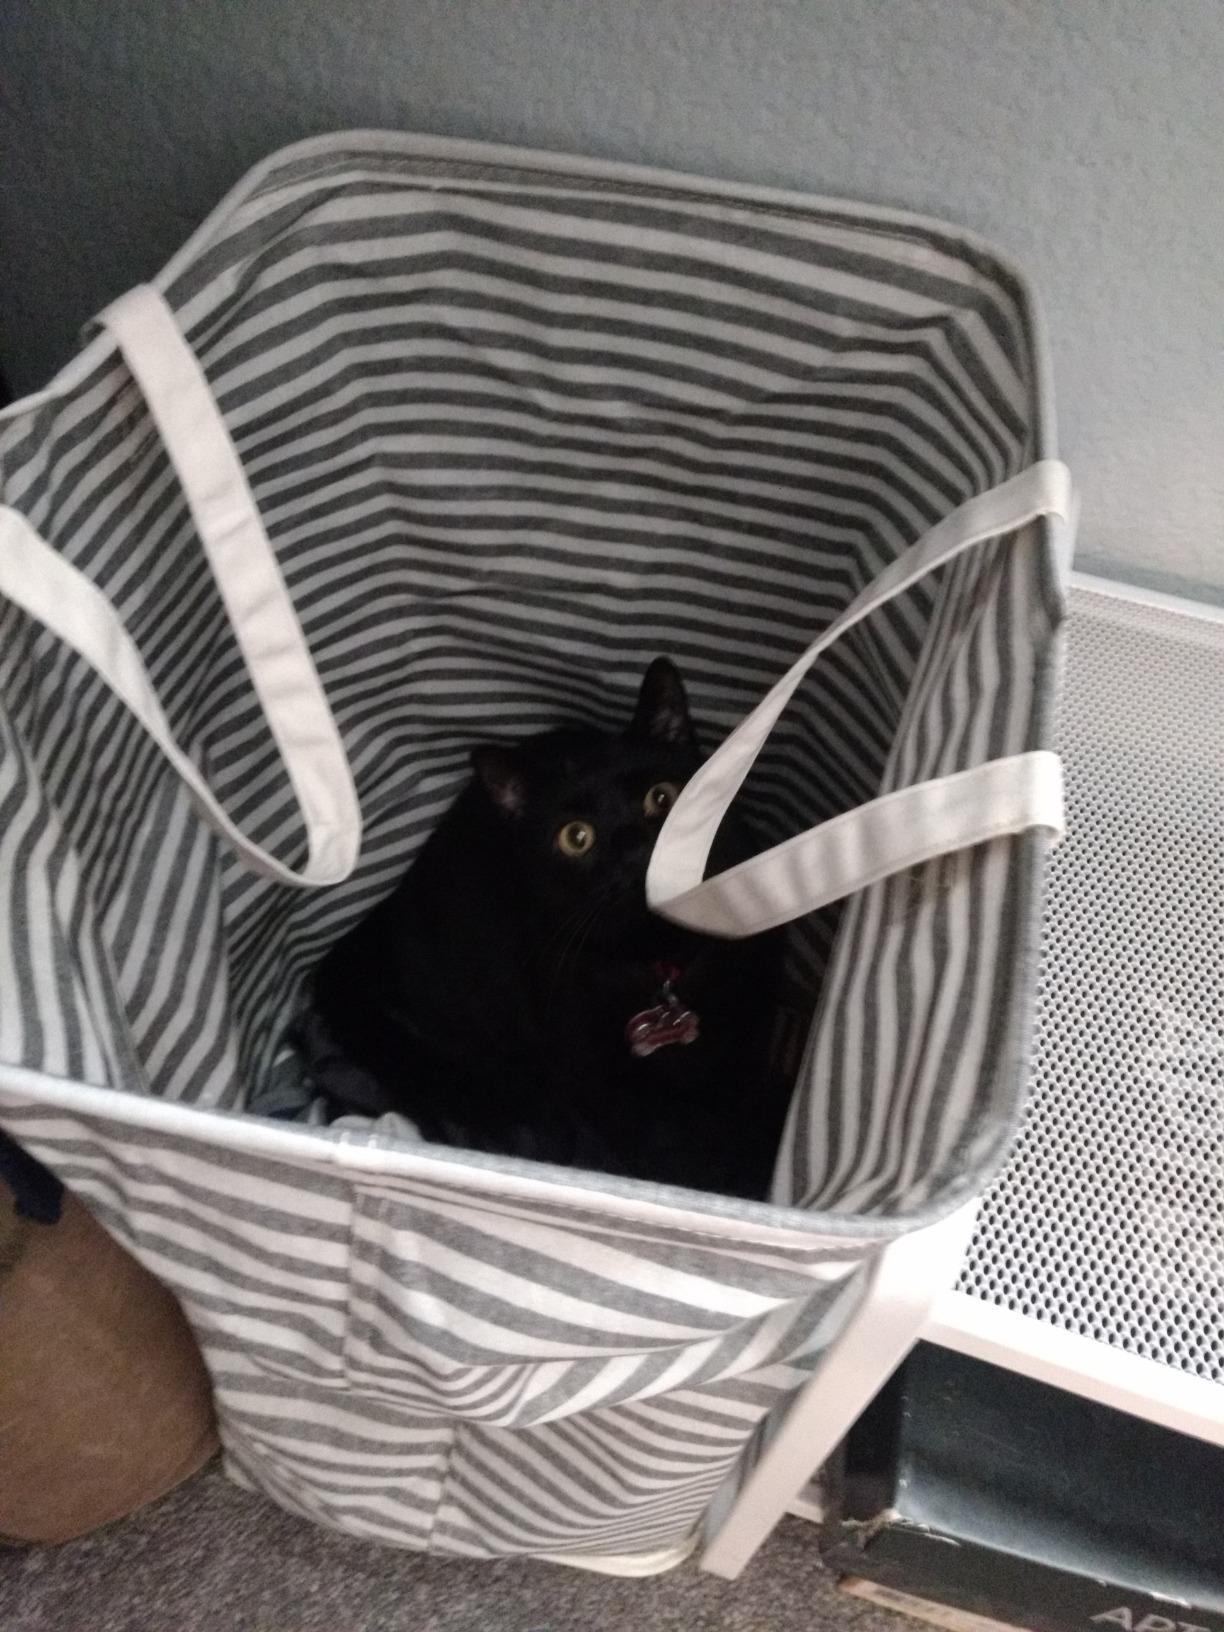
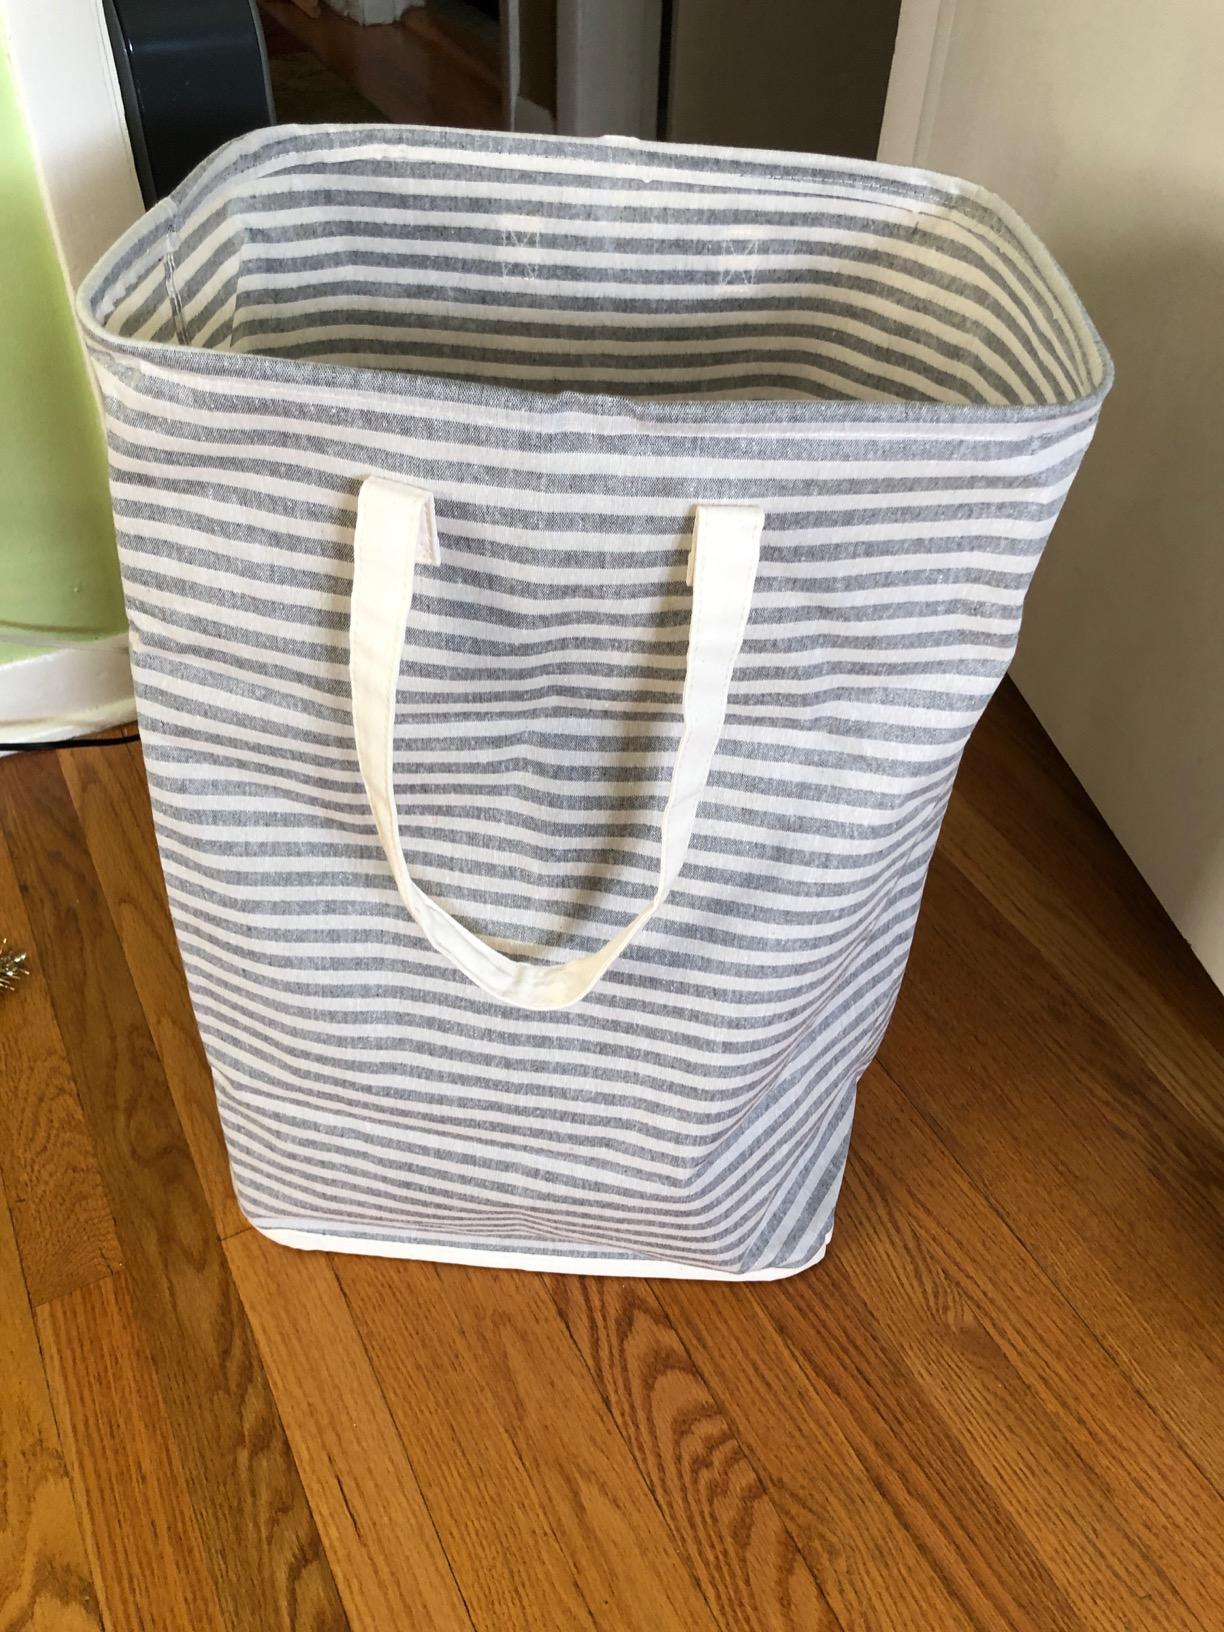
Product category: items_hamper
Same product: yes